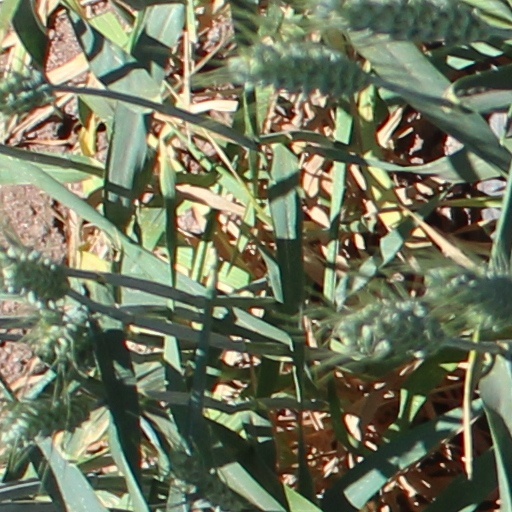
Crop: wheat